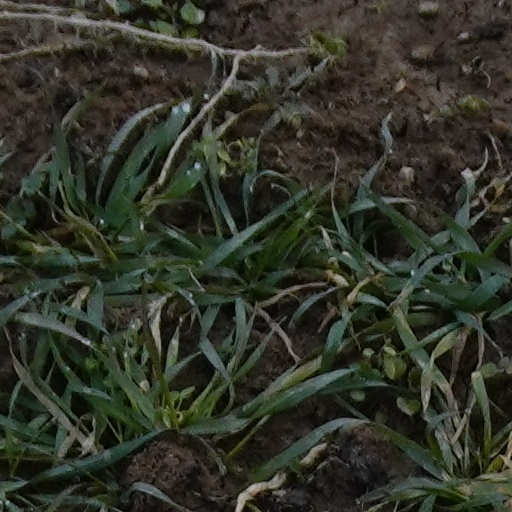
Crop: wheat